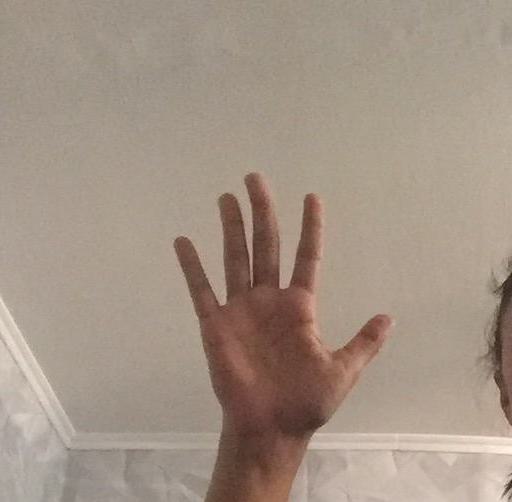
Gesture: palm